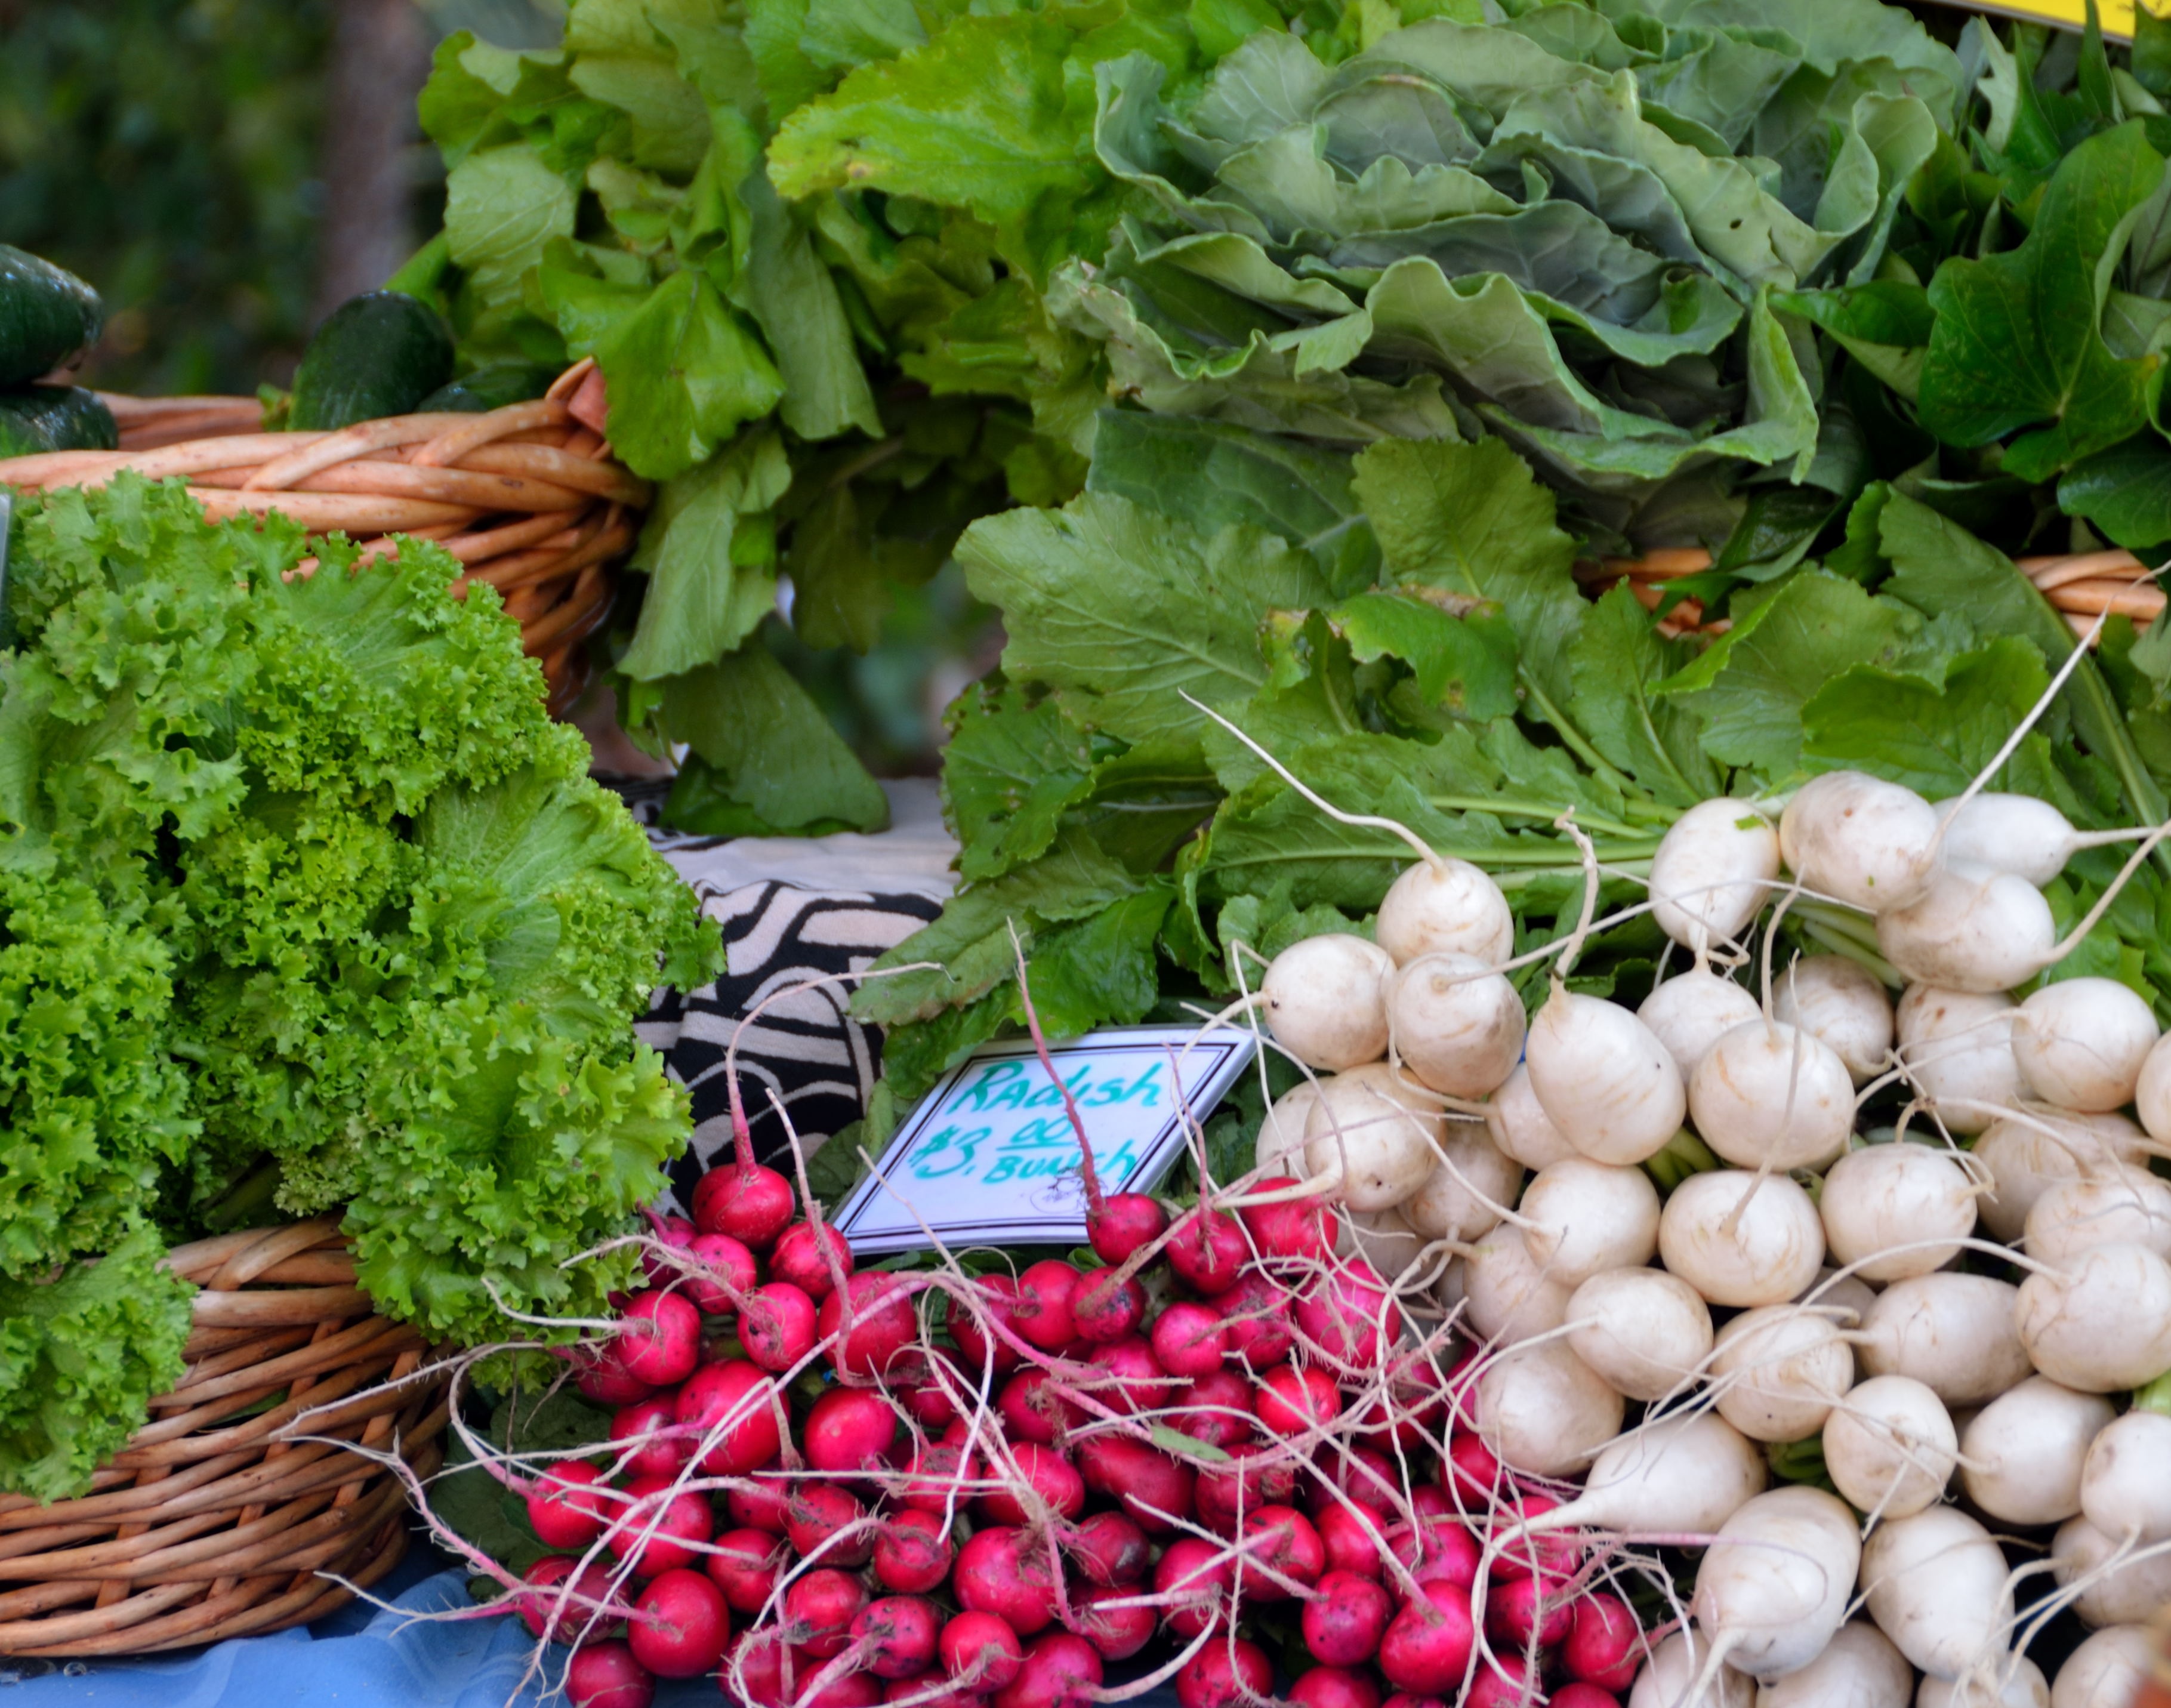
nature, plant, flower, meal, food, green, red, harvest, cooking, ingredient, produce, vegetable, crop, color, natural, fresh, garden, healthy, lettuce, radish, vitamin, nutrition, gardening, vegetables, tasty, vegetarian, raw, diet, floristry, organic, for sale, greens, land plant